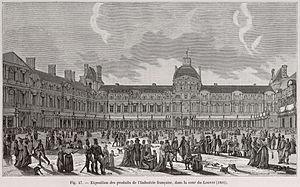
L'exposition des produits de l'industrie française est une manifestation publique organisée à Paris de 1798 à 1849 afin « d'offrir un panorama des productions des diverses branches de l’industrie dans un but d’émulation », et qui, dans l'esprit, est à l'origine de la première exposition universelle en 1851.